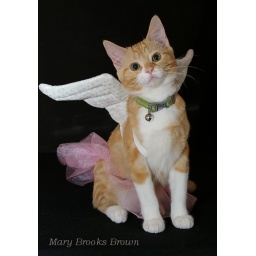
Tink in her Halloween Costume!! I know such a cute kitty!!! I think this cat loves to get her photos taken!